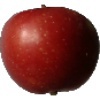
Label: braeburn_apple